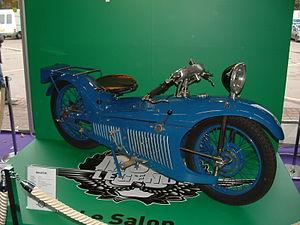
Moto de marque Majestic et de frabrication française
Majestic est une marque et un modèle de moto française.